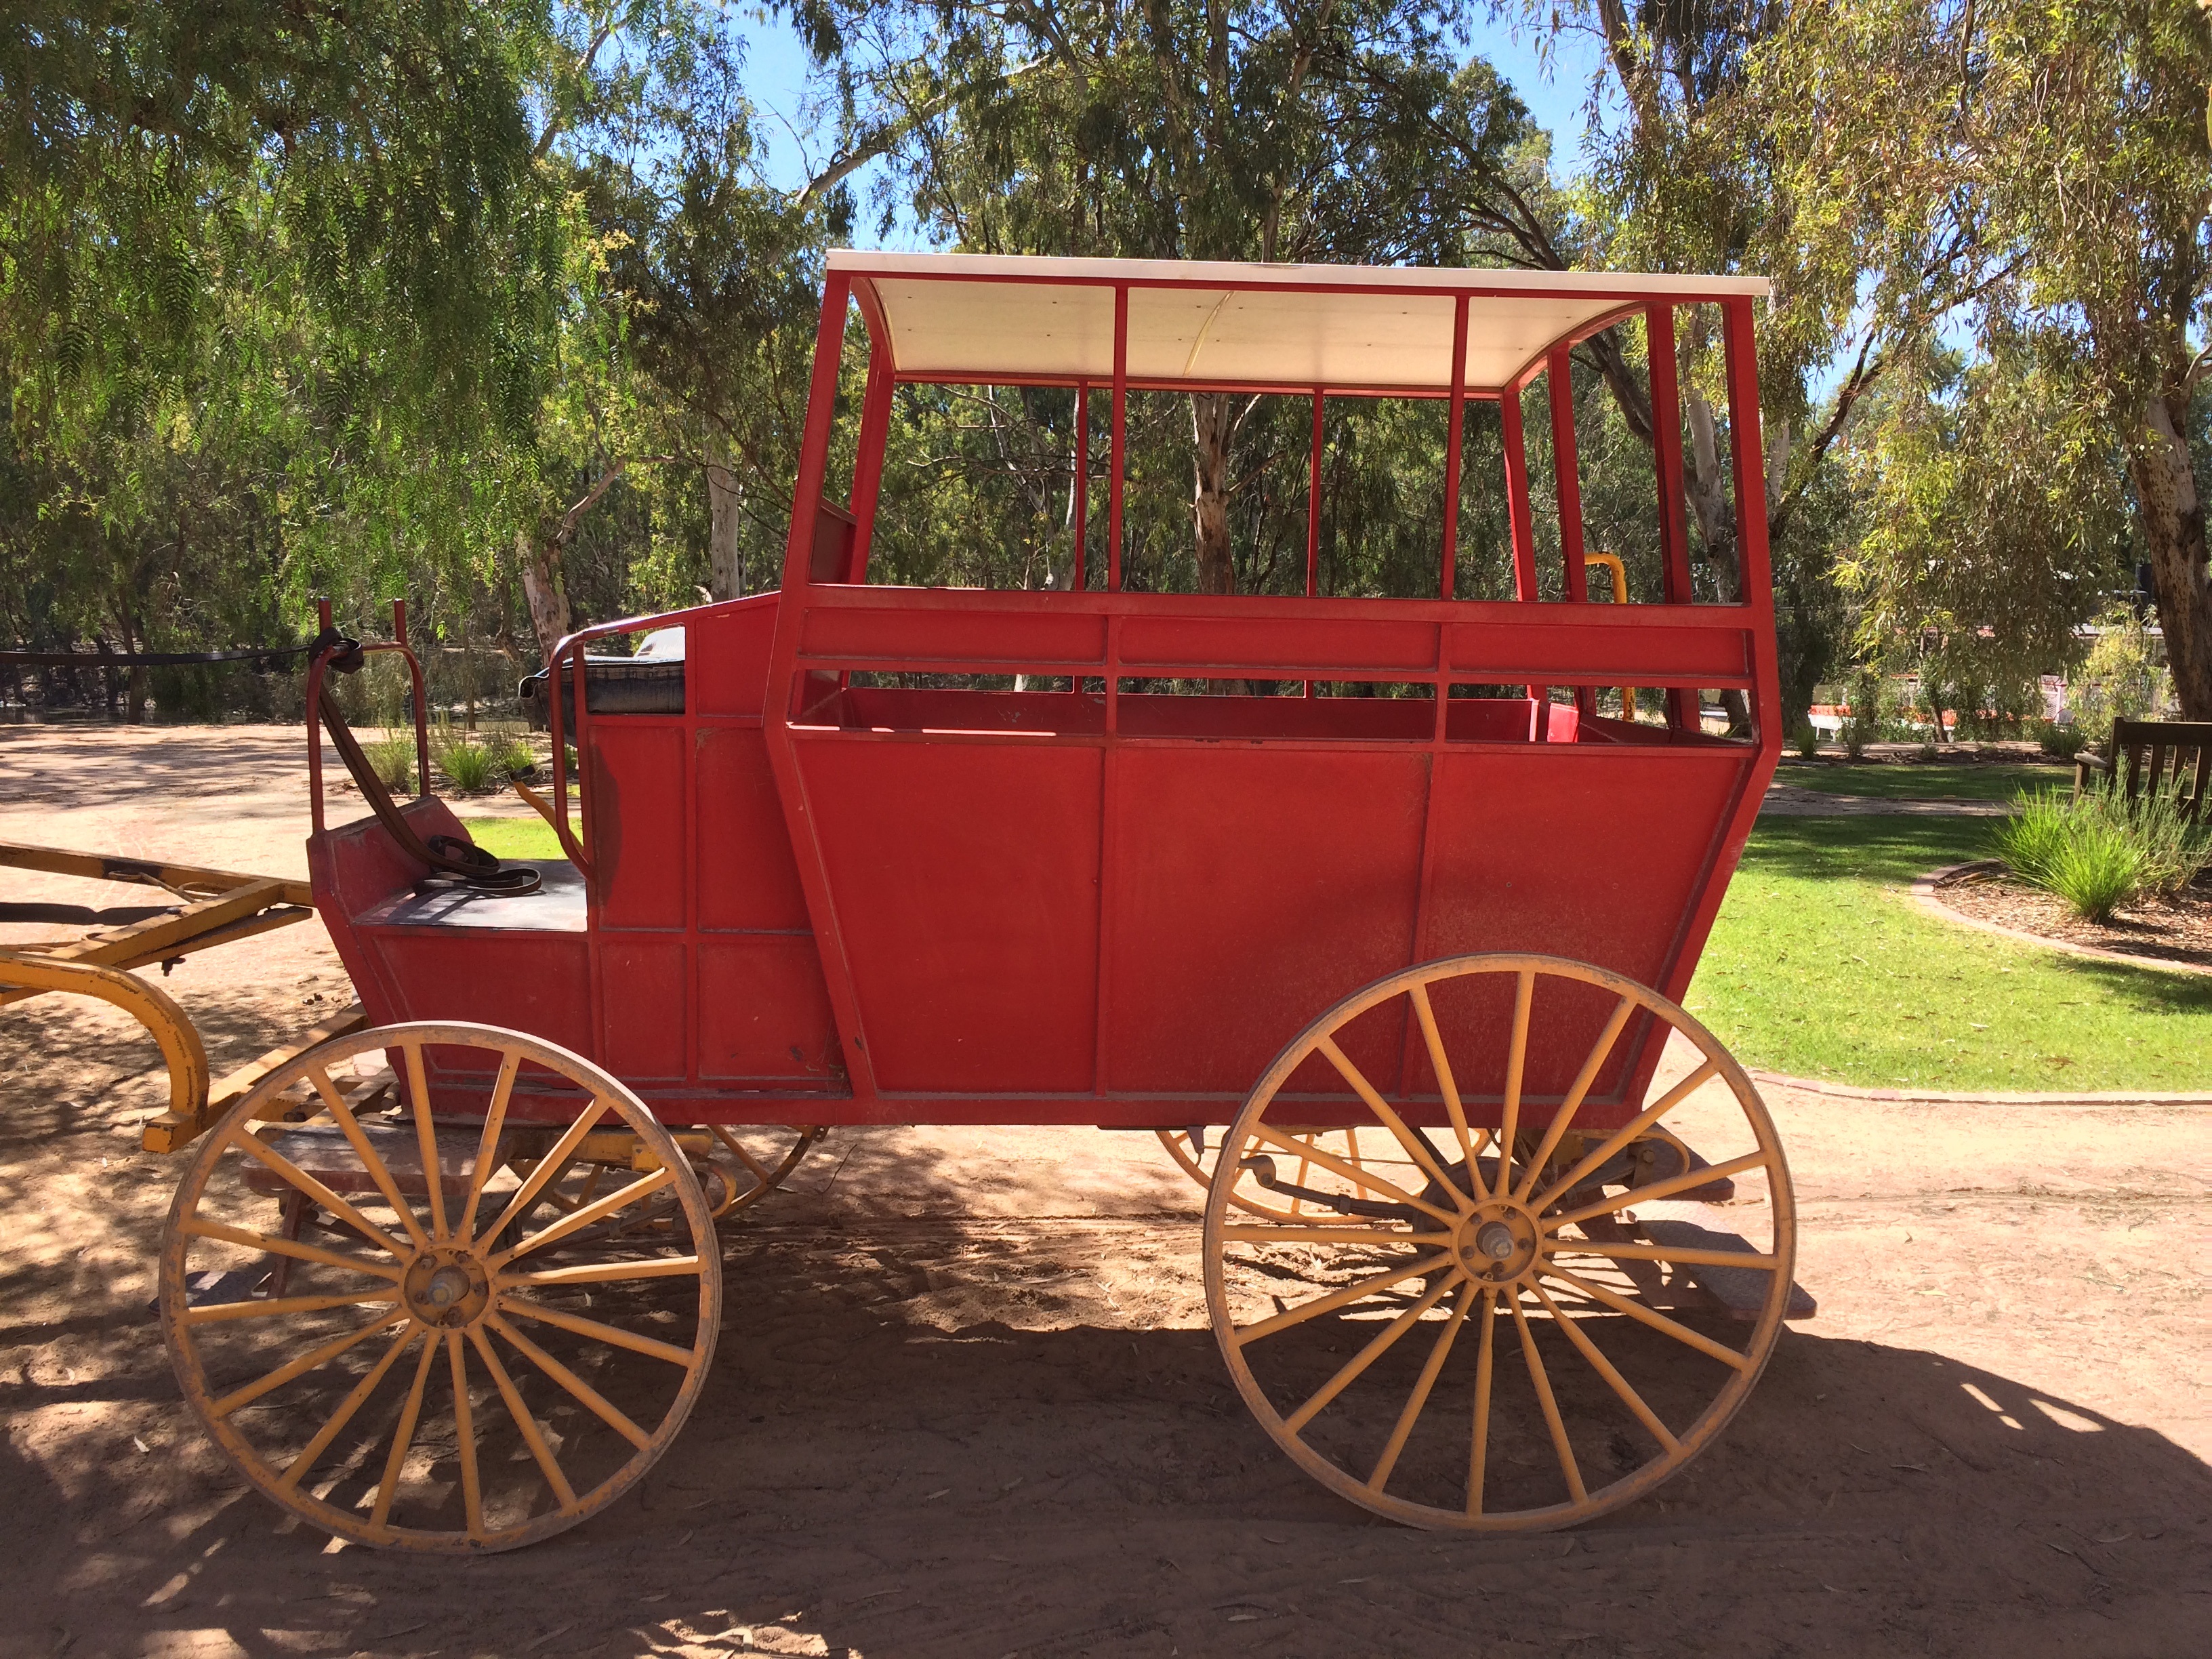
tractor, wheel, wagon, cart, transportation, vehicle, vintage car, carriage, land vehicle, horse and buggy